Karnak

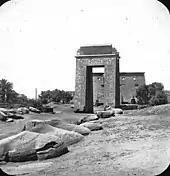
Gate at Karnak. Brooklyn Museum Archives, Goodyear Archival Collection (before 1923)

The history of the Karnak complex is largely the history of Thebes and its changing role in the culture. Religious centers varied by region, and when a new capital of the unified culture was established, the religious centers in that area gained prominence. The city of Thebes does not appear to have been of great significance before the Eleventh Dynasty and previous temple building there would have been relatively small, with shrines being dedicated to the early deities of Thebes, the Earth goddess Mut and Montu. Early building was destroyed by invaders. The earliest known artifact found in the area of the temple is a small, eight-sided column from the Eleventh Dynasty, which mentions Amun-Re. Amun (sometimes called Amen) was long the local tutelary deity of Thebes. He was identified with the ram and the goose. The Egyptian meaning of Amun is "hidden" or the "hidden god".